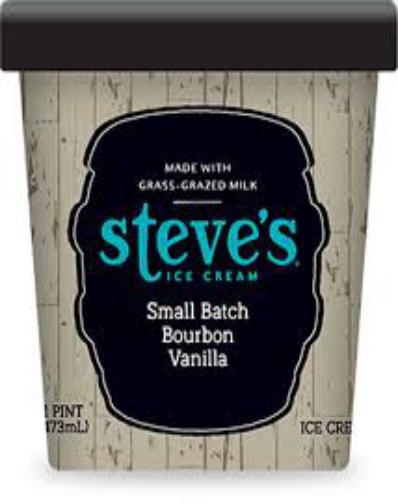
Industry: Food